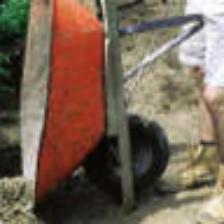
Label: NonHuman